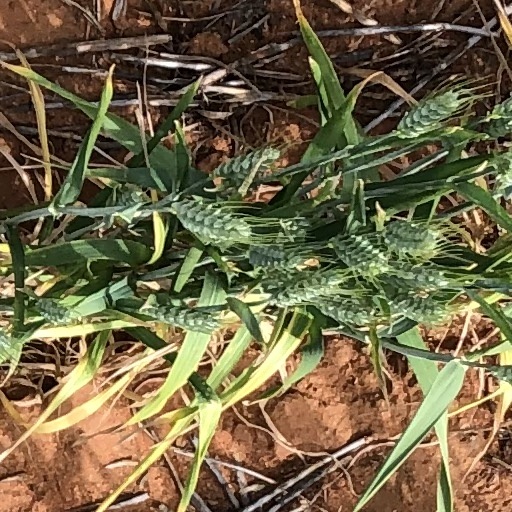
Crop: wheat